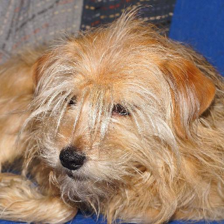
Label: animals